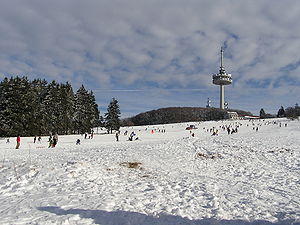
Vogelsberg
Hoherodskopf
Vogelsberg er en gruppe lave bjerge i det centrale Tyskland, omtrent midt i Hessen. De opstod som følge af vulkansk aktivitet og er skilt fra Rhönbjergene af Fuldas floddal.